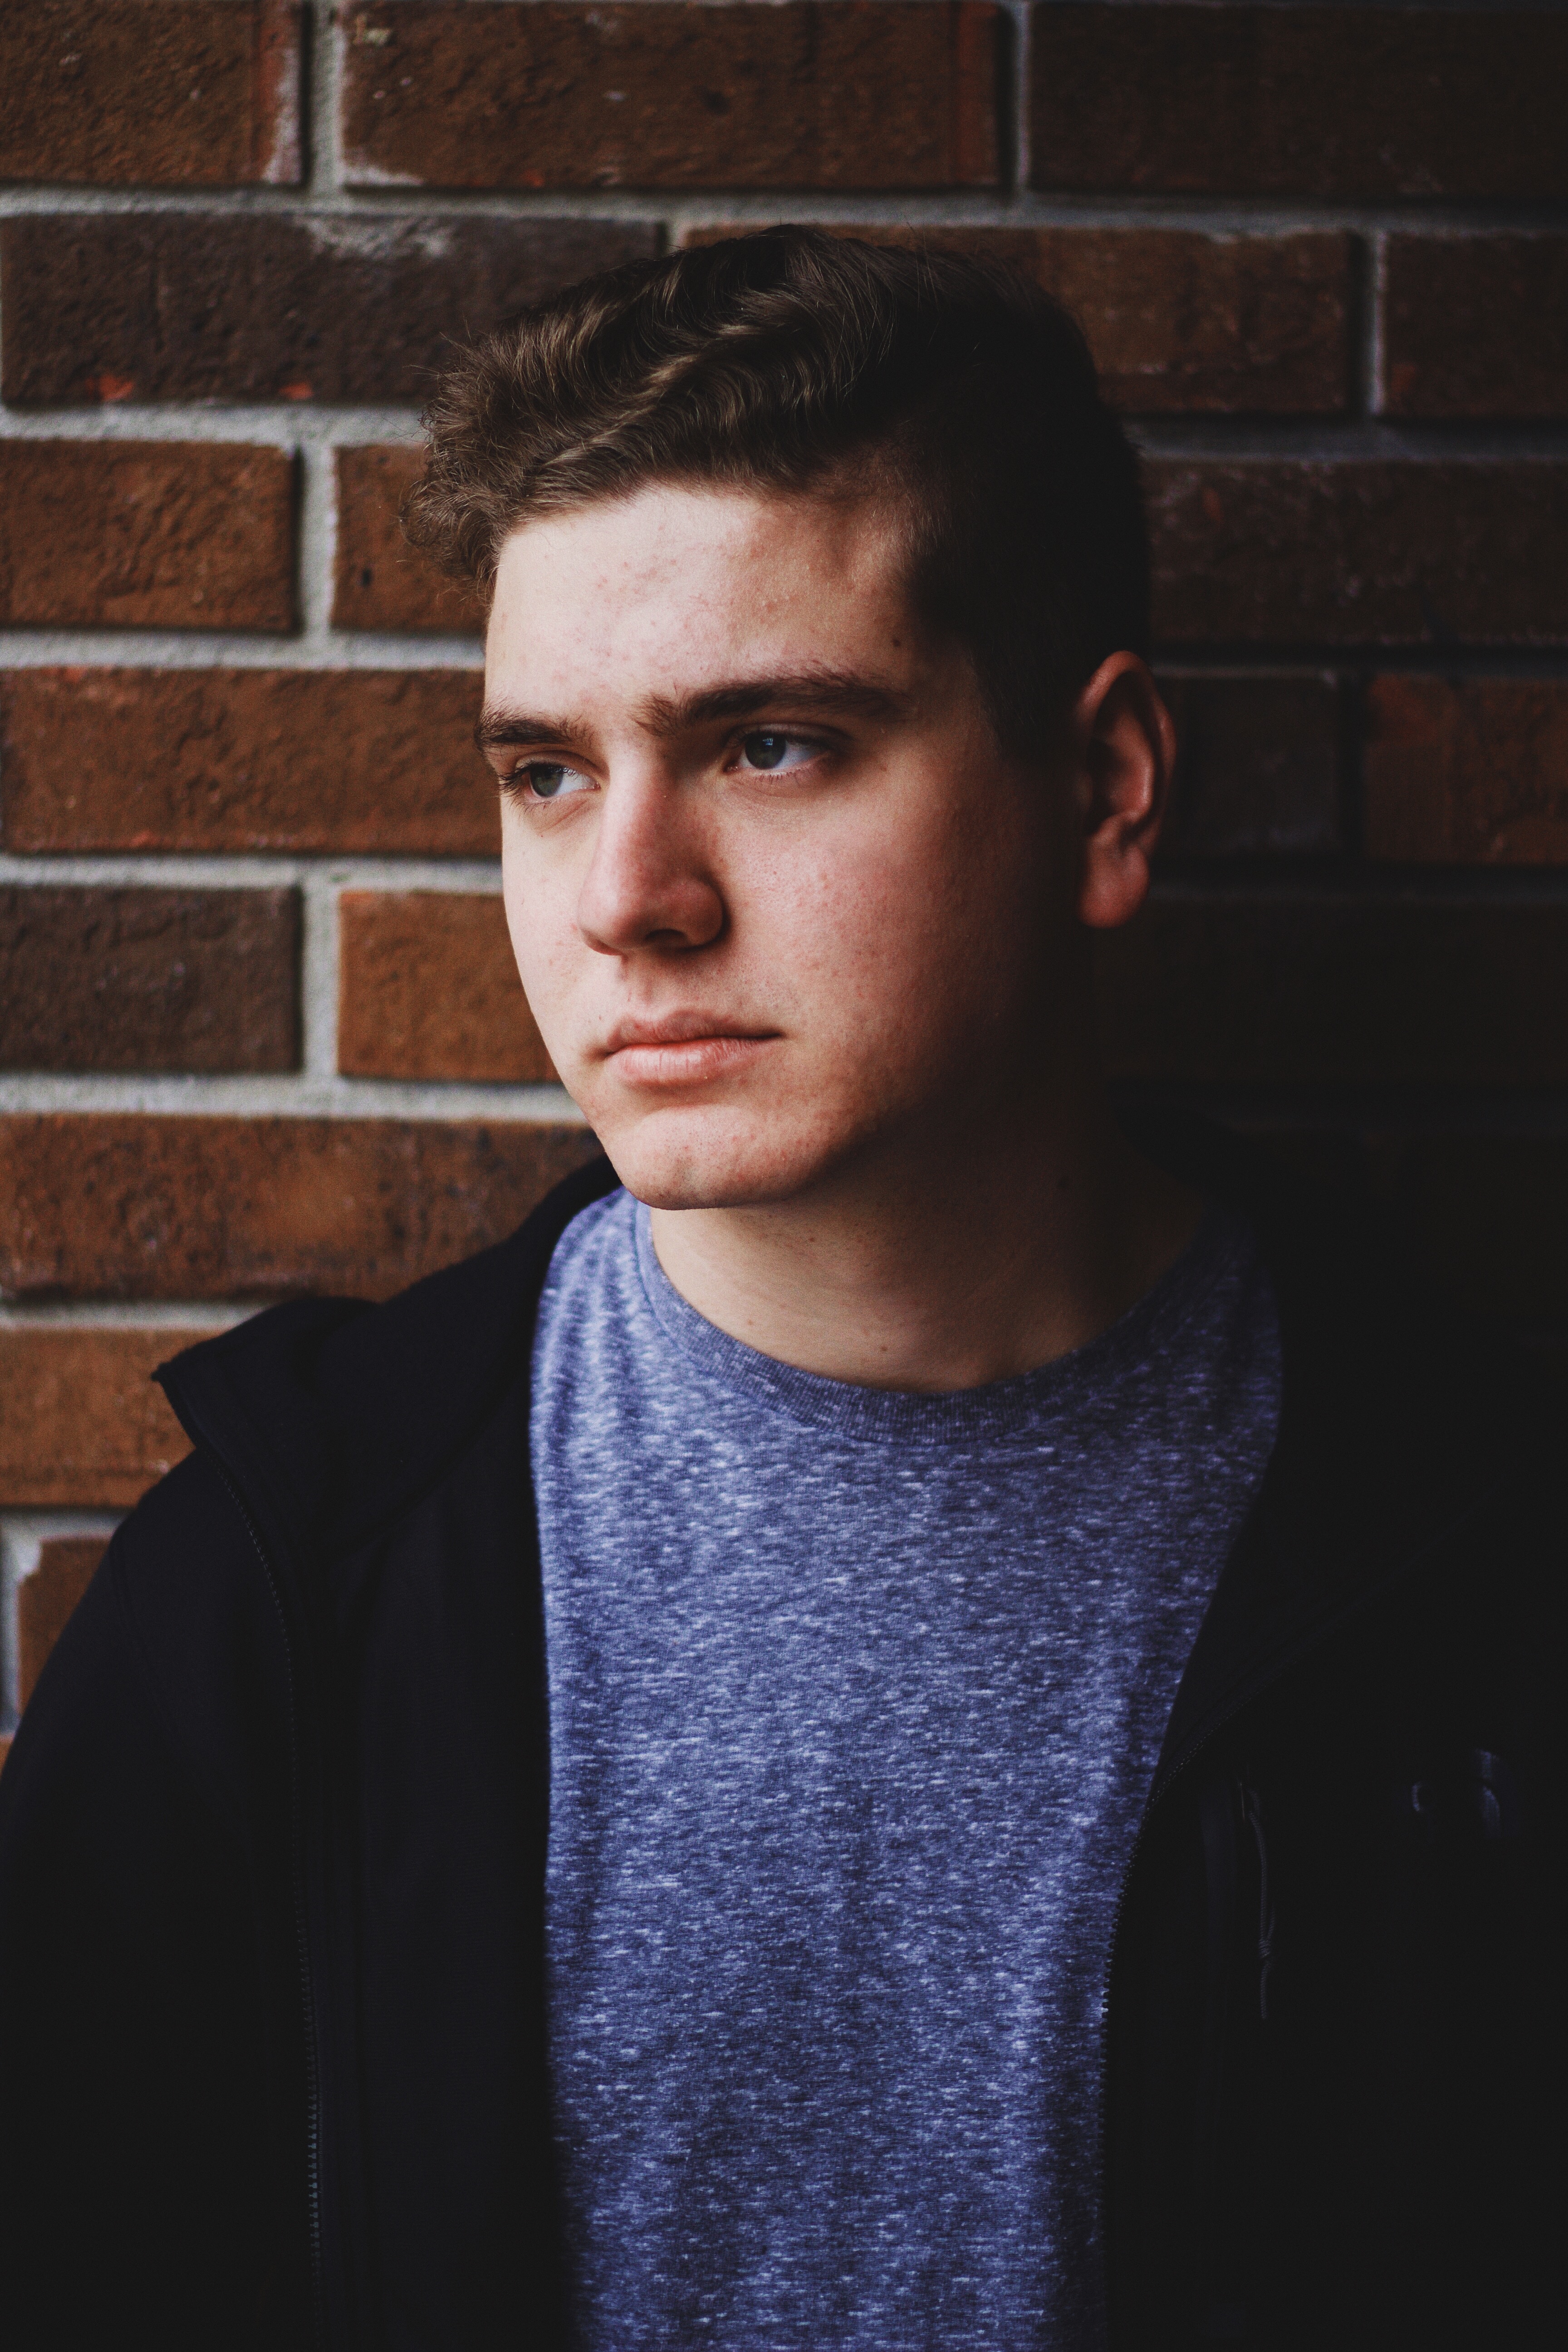
man, person, hair, photography, male, portrait, model, color, black, hairstyle, photograph, image, portrait photography, facial hair